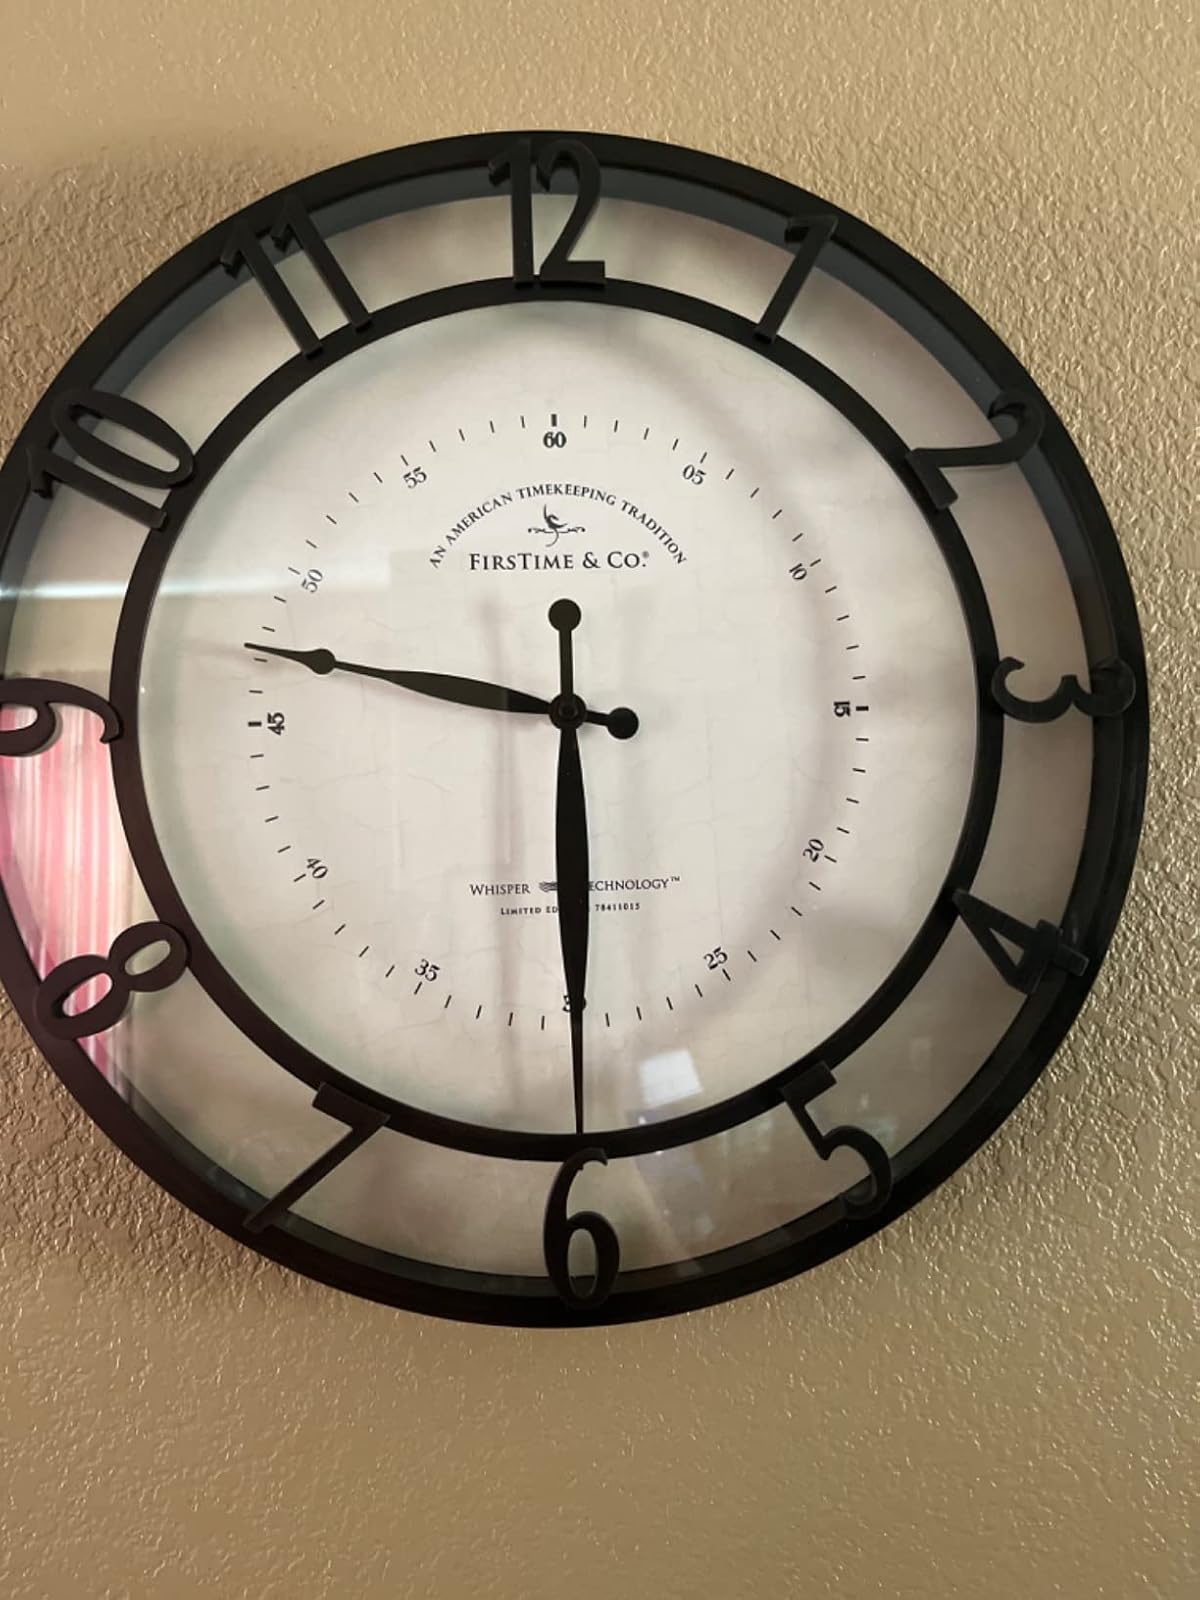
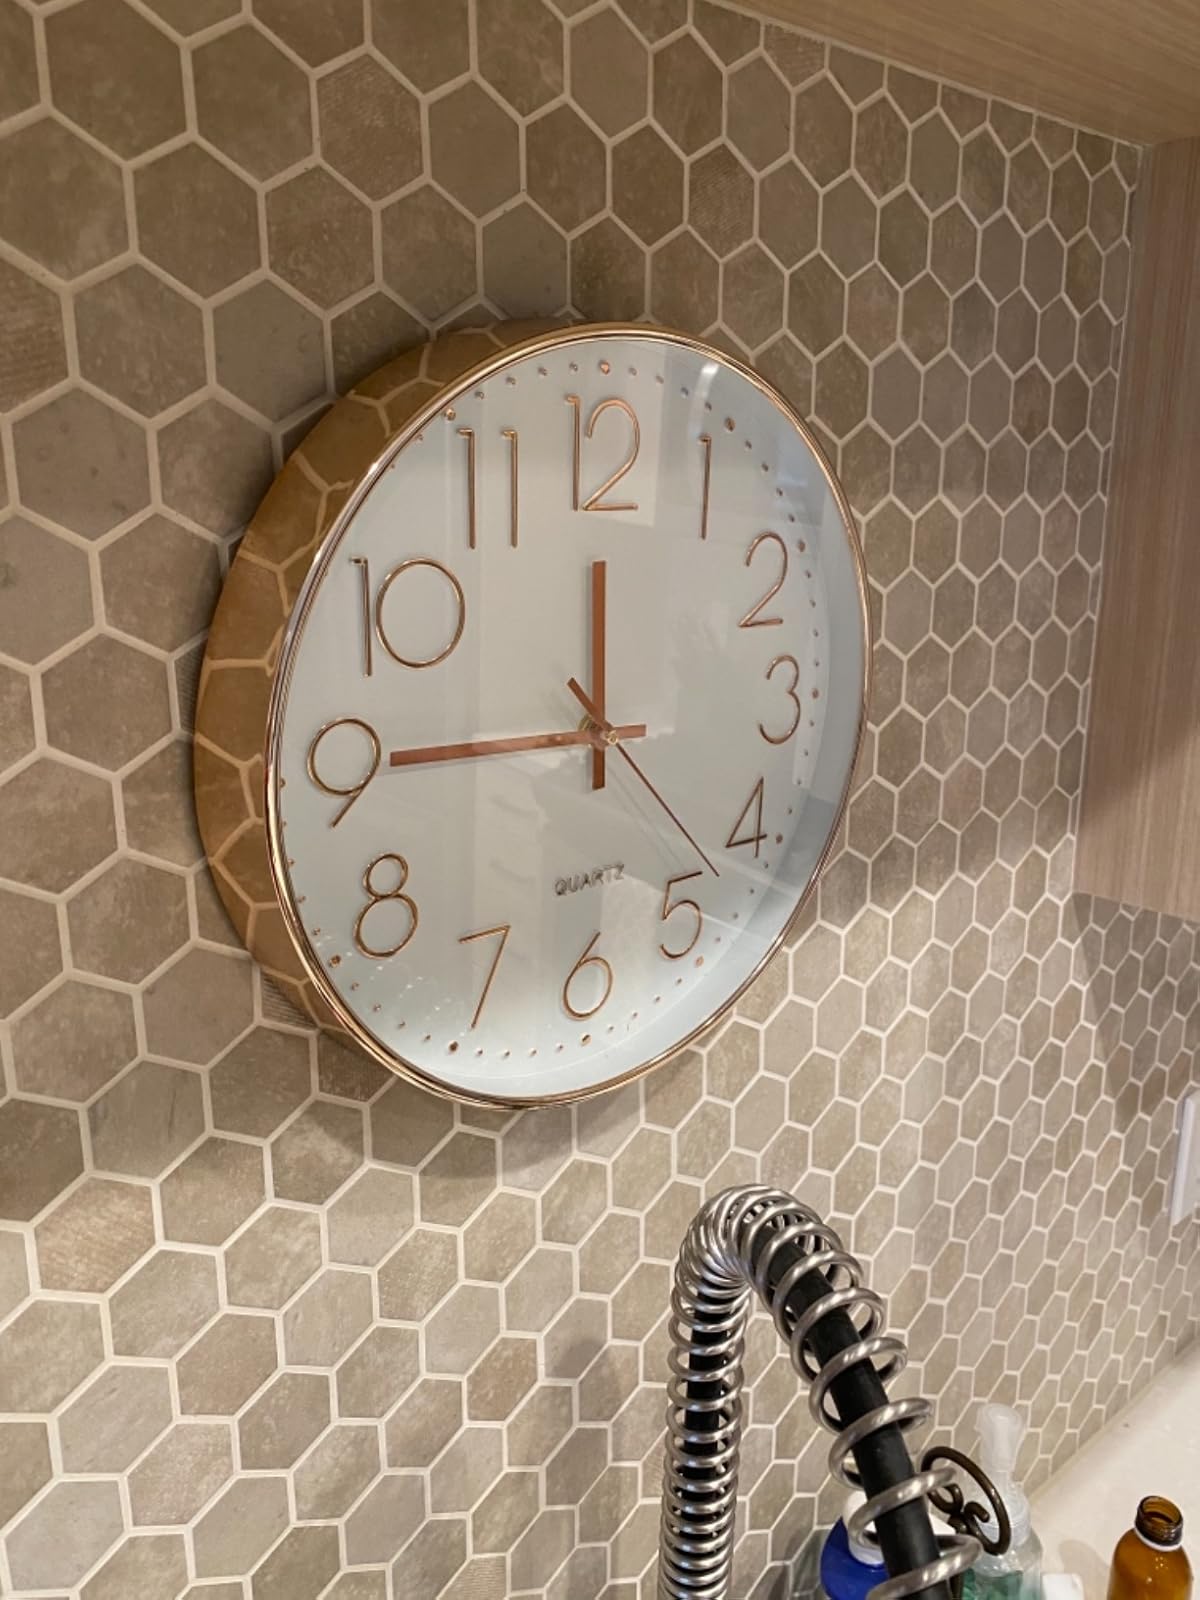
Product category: clock
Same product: no